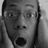
Emotion: surprise